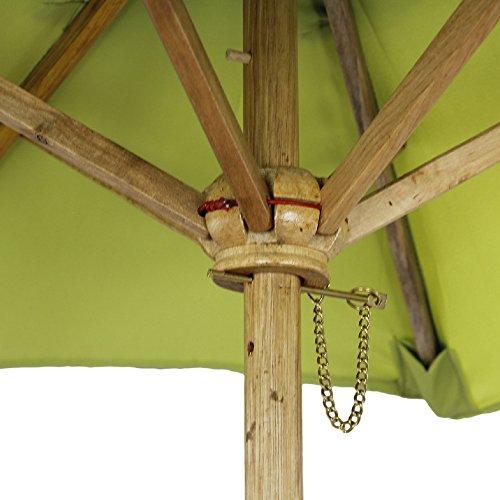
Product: Fantasy Fields - Magic Garden Thematic Kids Wooden Outdoor Table and 2 Chairs Set | Imagination Inspiring Hand Crafted & Hand Painted Details | Non-Toxic, Lead Free Water-based Paint
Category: Toys & Games | Kids' Furniture, Décor & Storage | Outdoor Furniture
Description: Suitable for Kids Bedroom and Playroom to develop Imagination and Creativity with Whimsical Pieces.
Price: $130.19
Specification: ProductDimensions:27x27x19inches|ItemWeight:20.9pounds|ShippingWeight:26.6pounds(Viewshippingratesandpolicies)|ShippingAdvisory:Thisitemmustbeshippedseparatelyfromotheritemsinyourorder.Additionalshippingchargeswillnotapply.|ASIN:B0056GKCE2|Itemmodelnumber:TD-0029A|Manufacturerrecommendedage:36months-15years